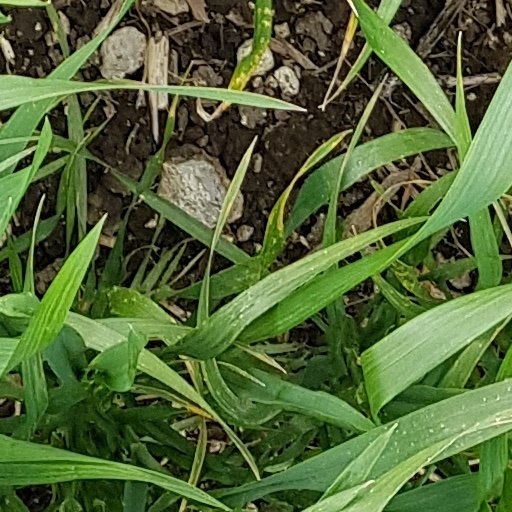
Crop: wheat